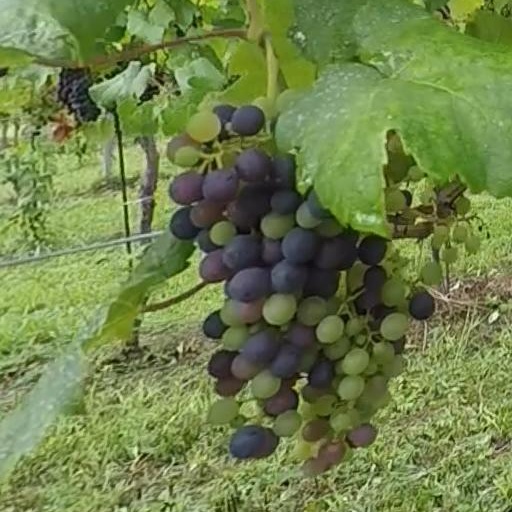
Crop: grape